The Goblin Master's Grimoire

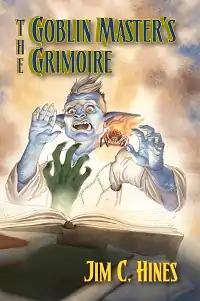
Cover of "The Goblin Master's Grimoire"

The Goblin Master's Grimoire is a collection of fantasy short stories by Jim C. Hines, first published in hardcover by ISFiC Press in November 2013. An e-book edition followed from the same publisher in October 2014.